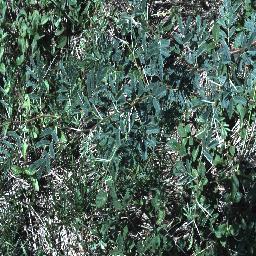
Label: prickly_acacia